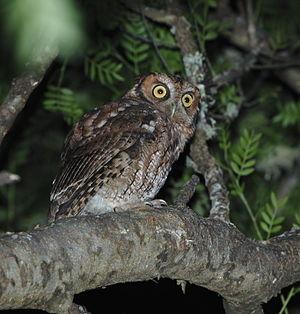
Le Petit-duc à aigrettes longues est une espèce d'oiseaux de la famille des Strigidae.